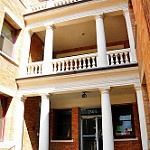
Label: buildings